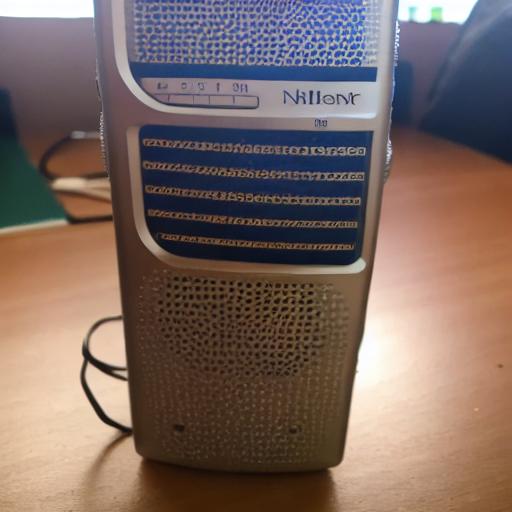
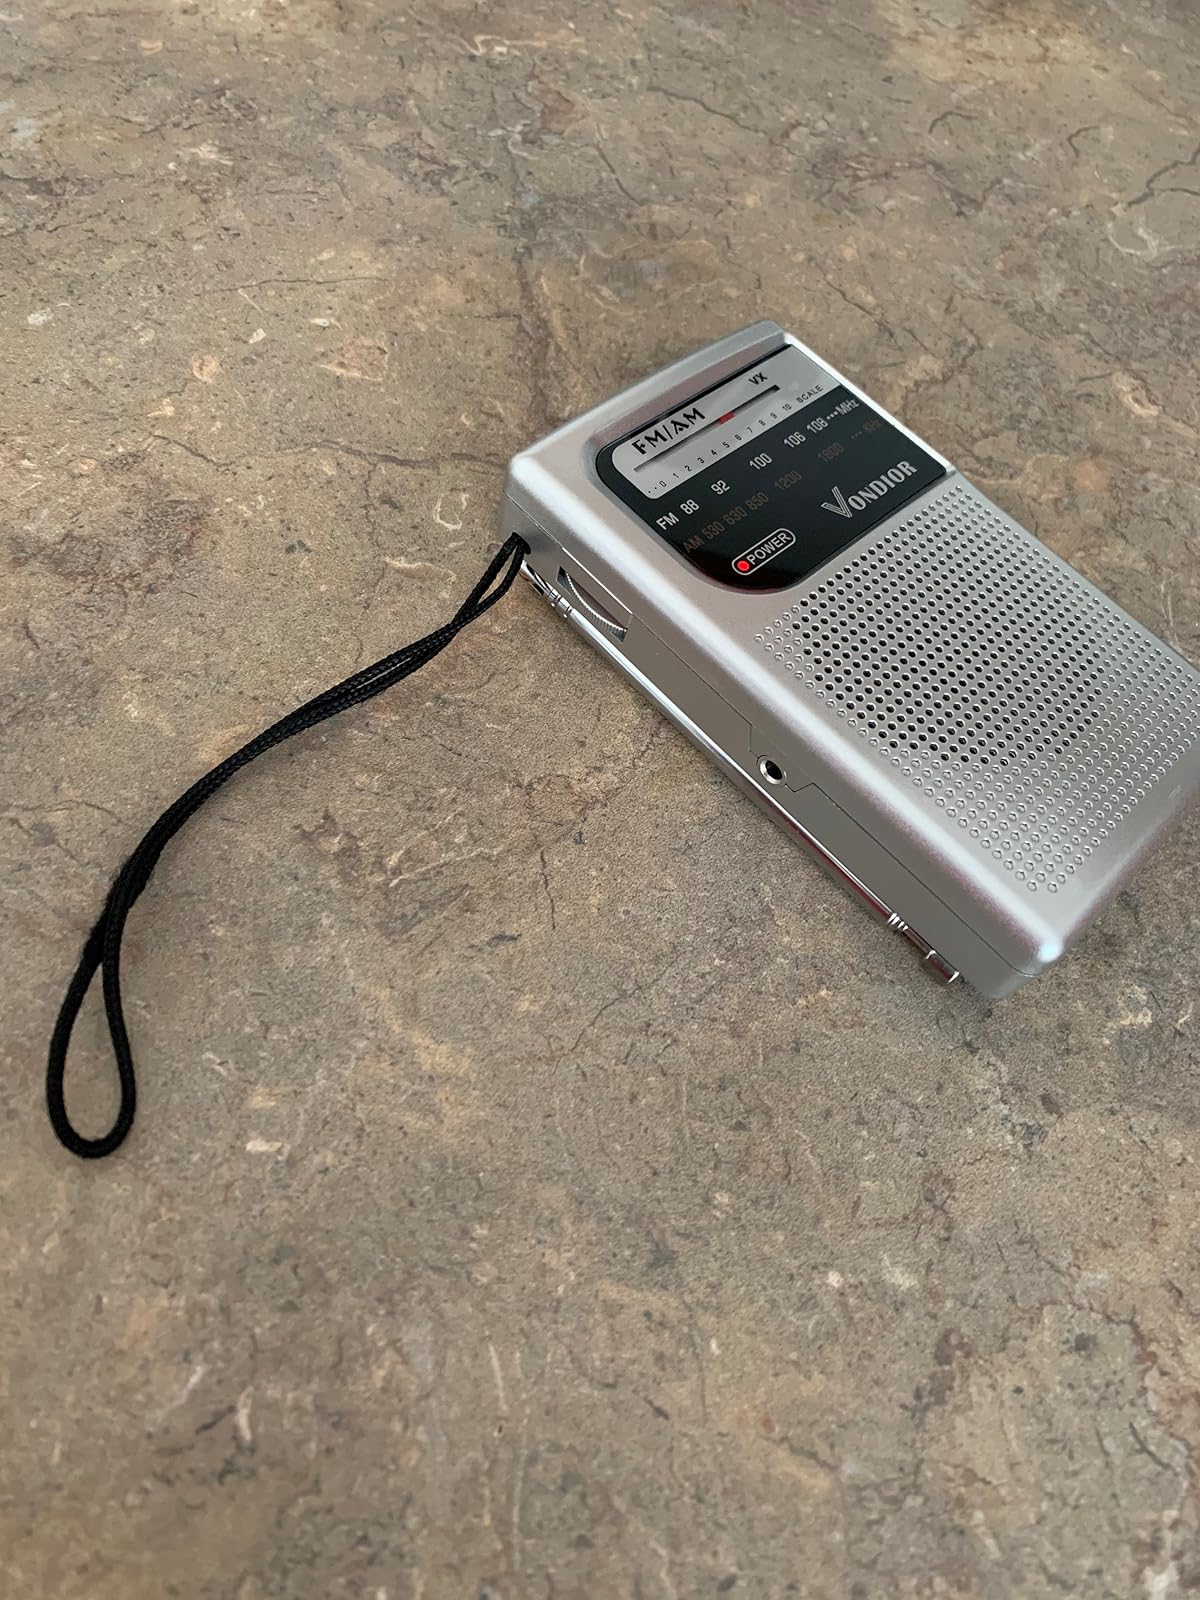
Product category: radio
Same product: no